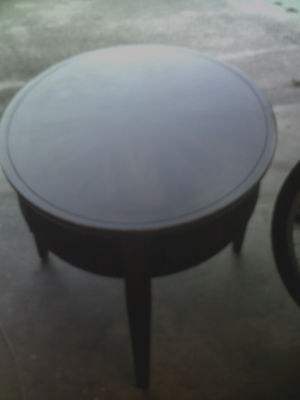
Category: table